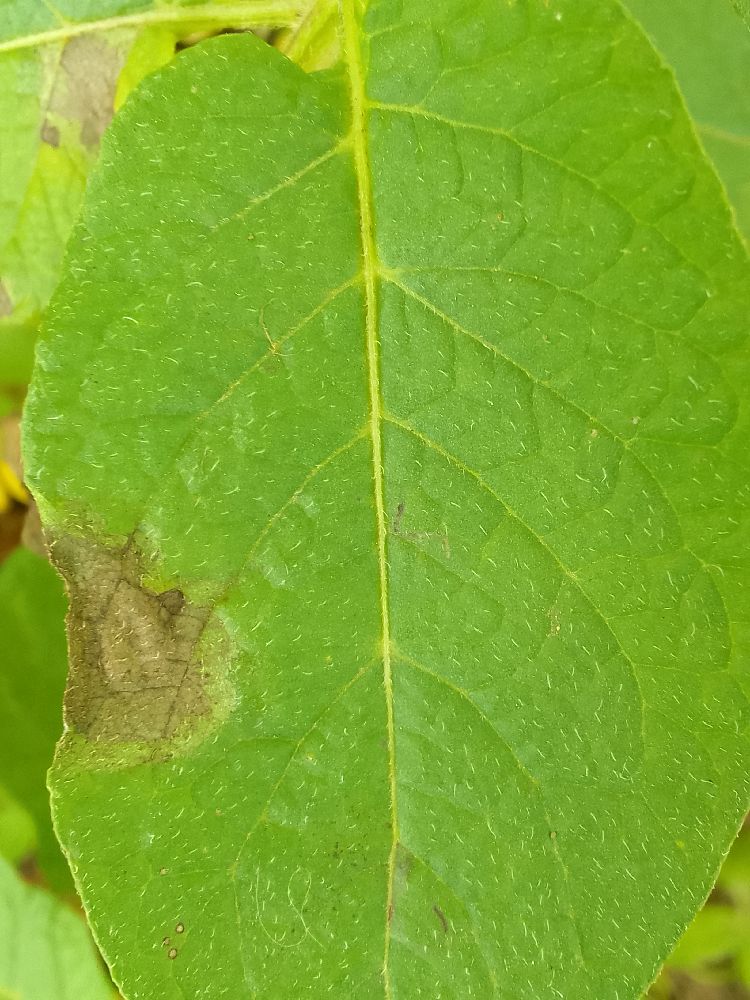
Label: Late blight